Tembien

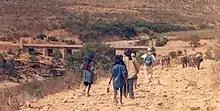
Bridge over Giba river, built by order of Mengesha Seyoum in the 1960s

However, Emperor Yohannes IV did not establish his capital in Tembien (due to relative inaccessibility), but in Mekelle and Adwa - these towns were well connected to the Red Sea and to inner Ethiopia. However Yohannes’ kept strong links with Tembien, as indicated by the establishment of a (locally paved) horse-track between Melfa and Mekelle, passing through the V-notched Ksad Mederbai. He also ordered to build the Abune Aregawi church in Zeyi, after being informed about the discovery of a large cave there. Also his successors kept connections with Tembien: